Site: brandenburg
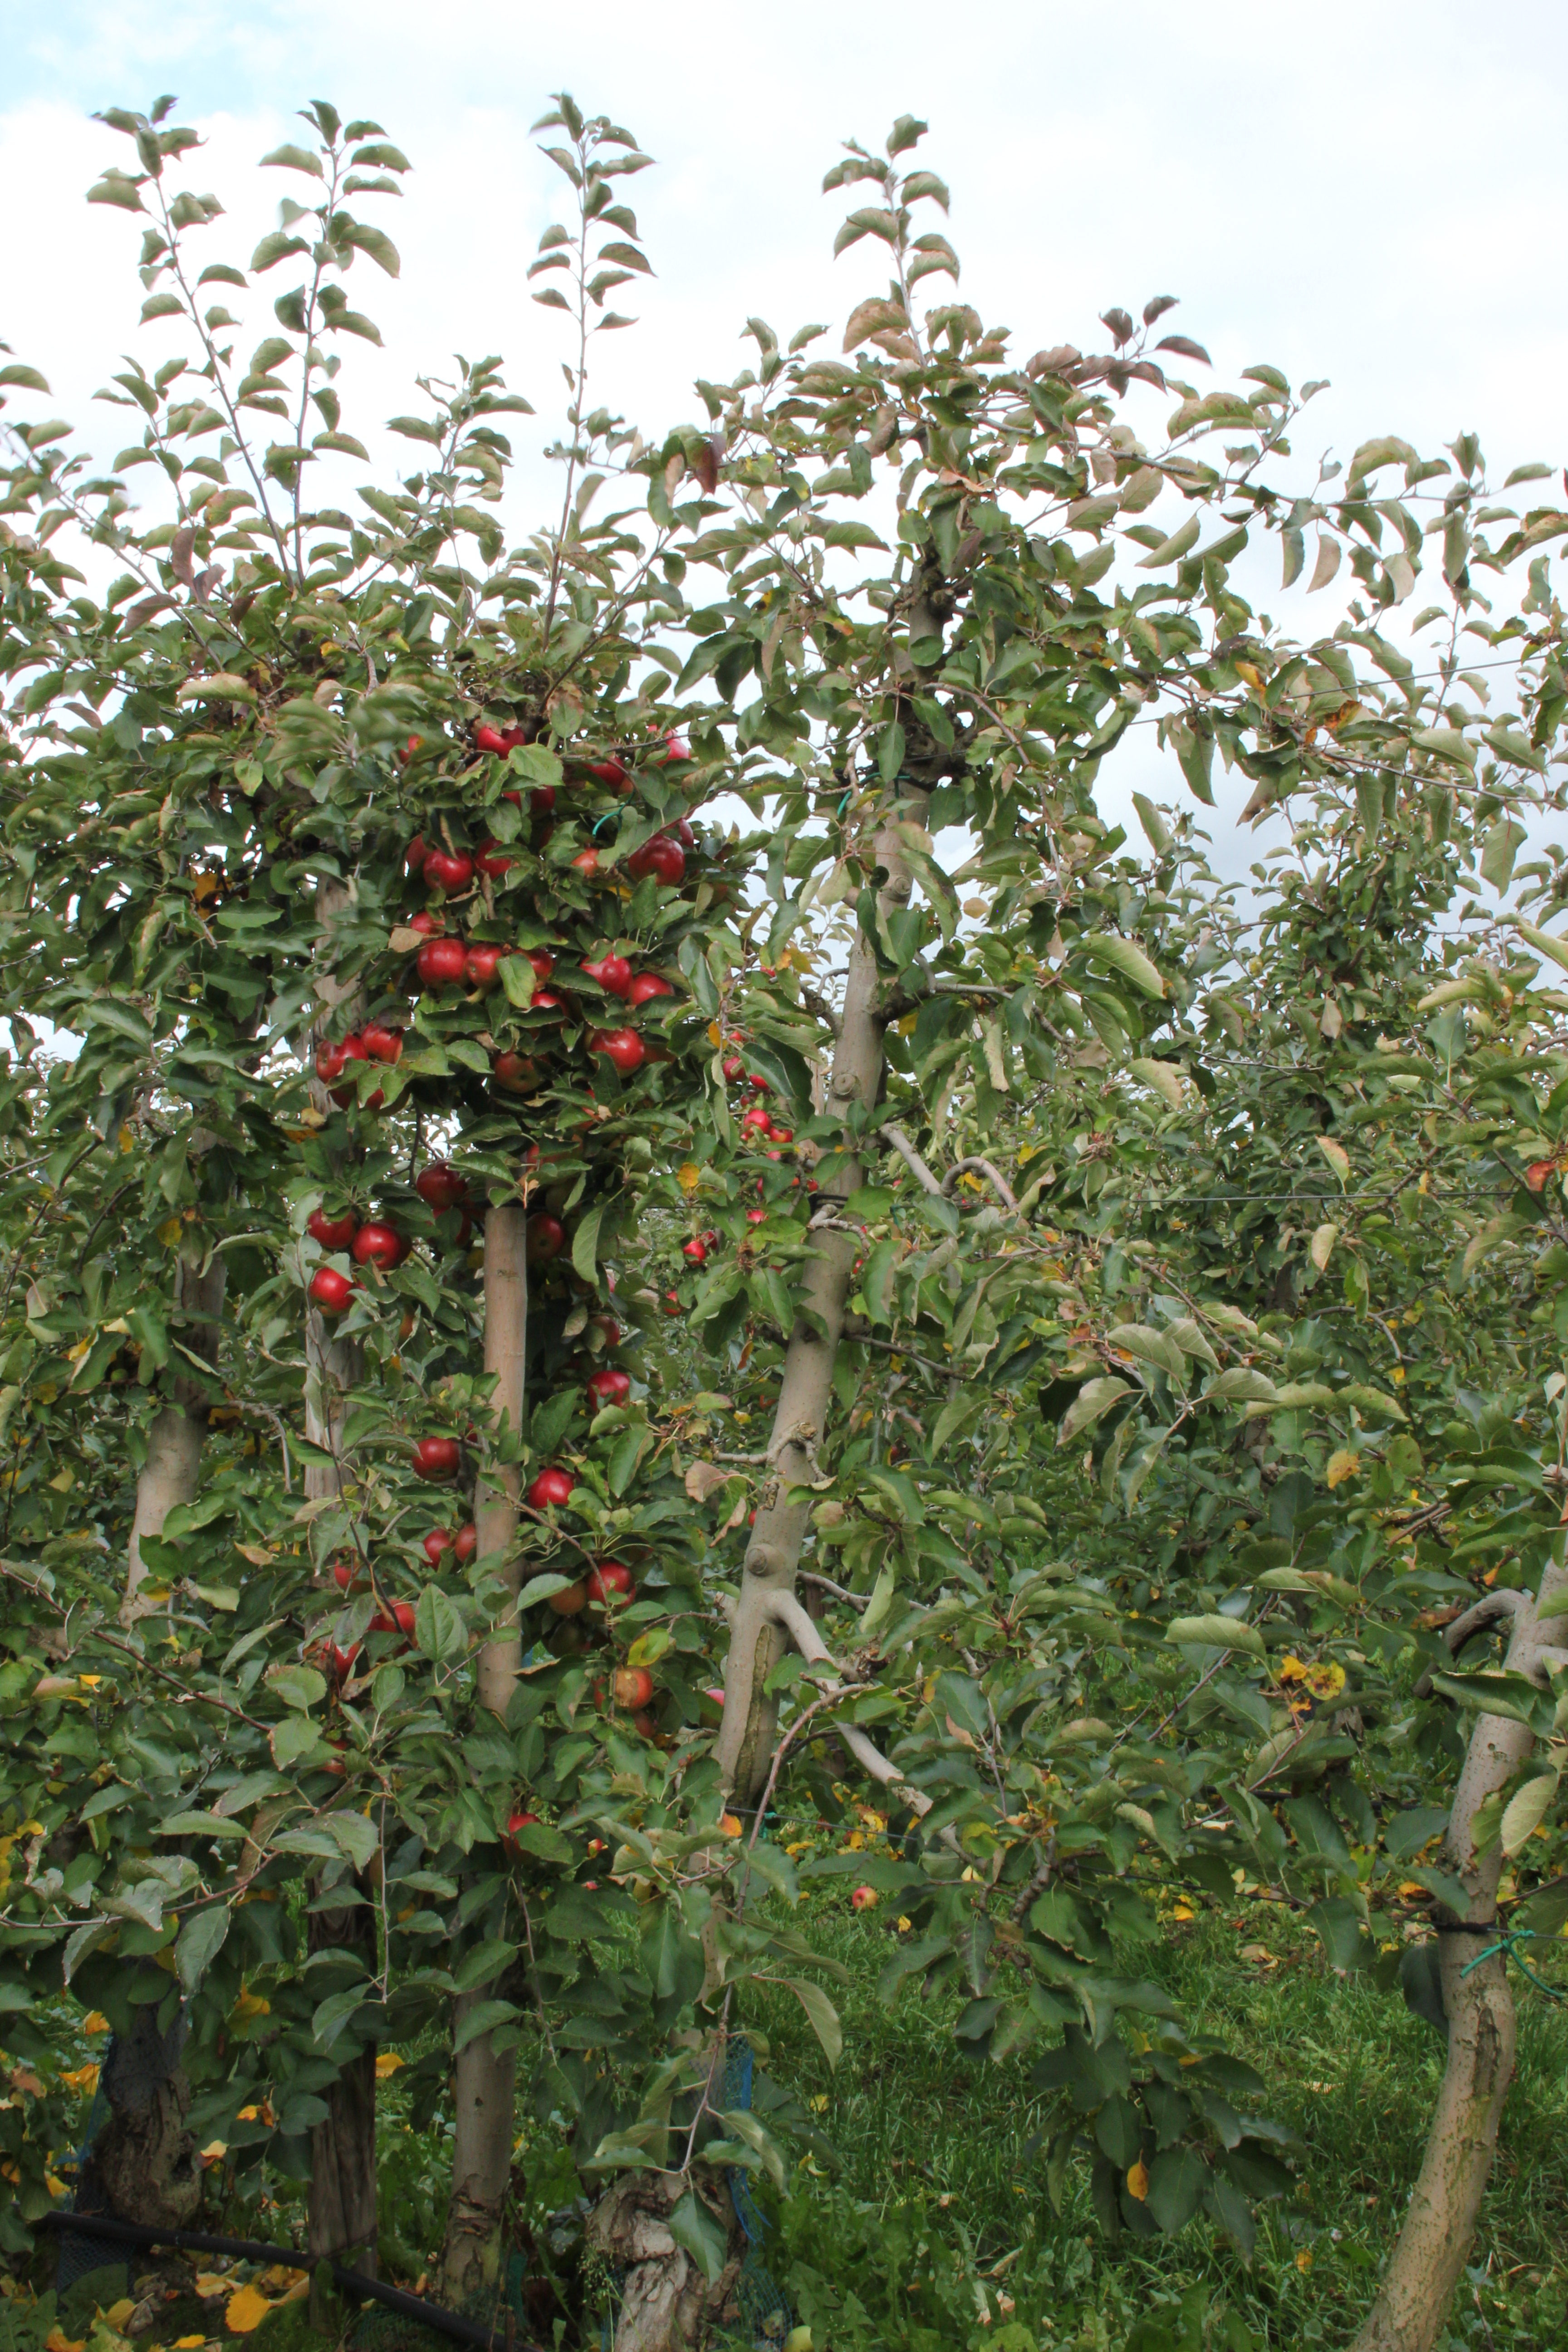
Growth stage (BBCH 91): Senescence, beginning of dormancy